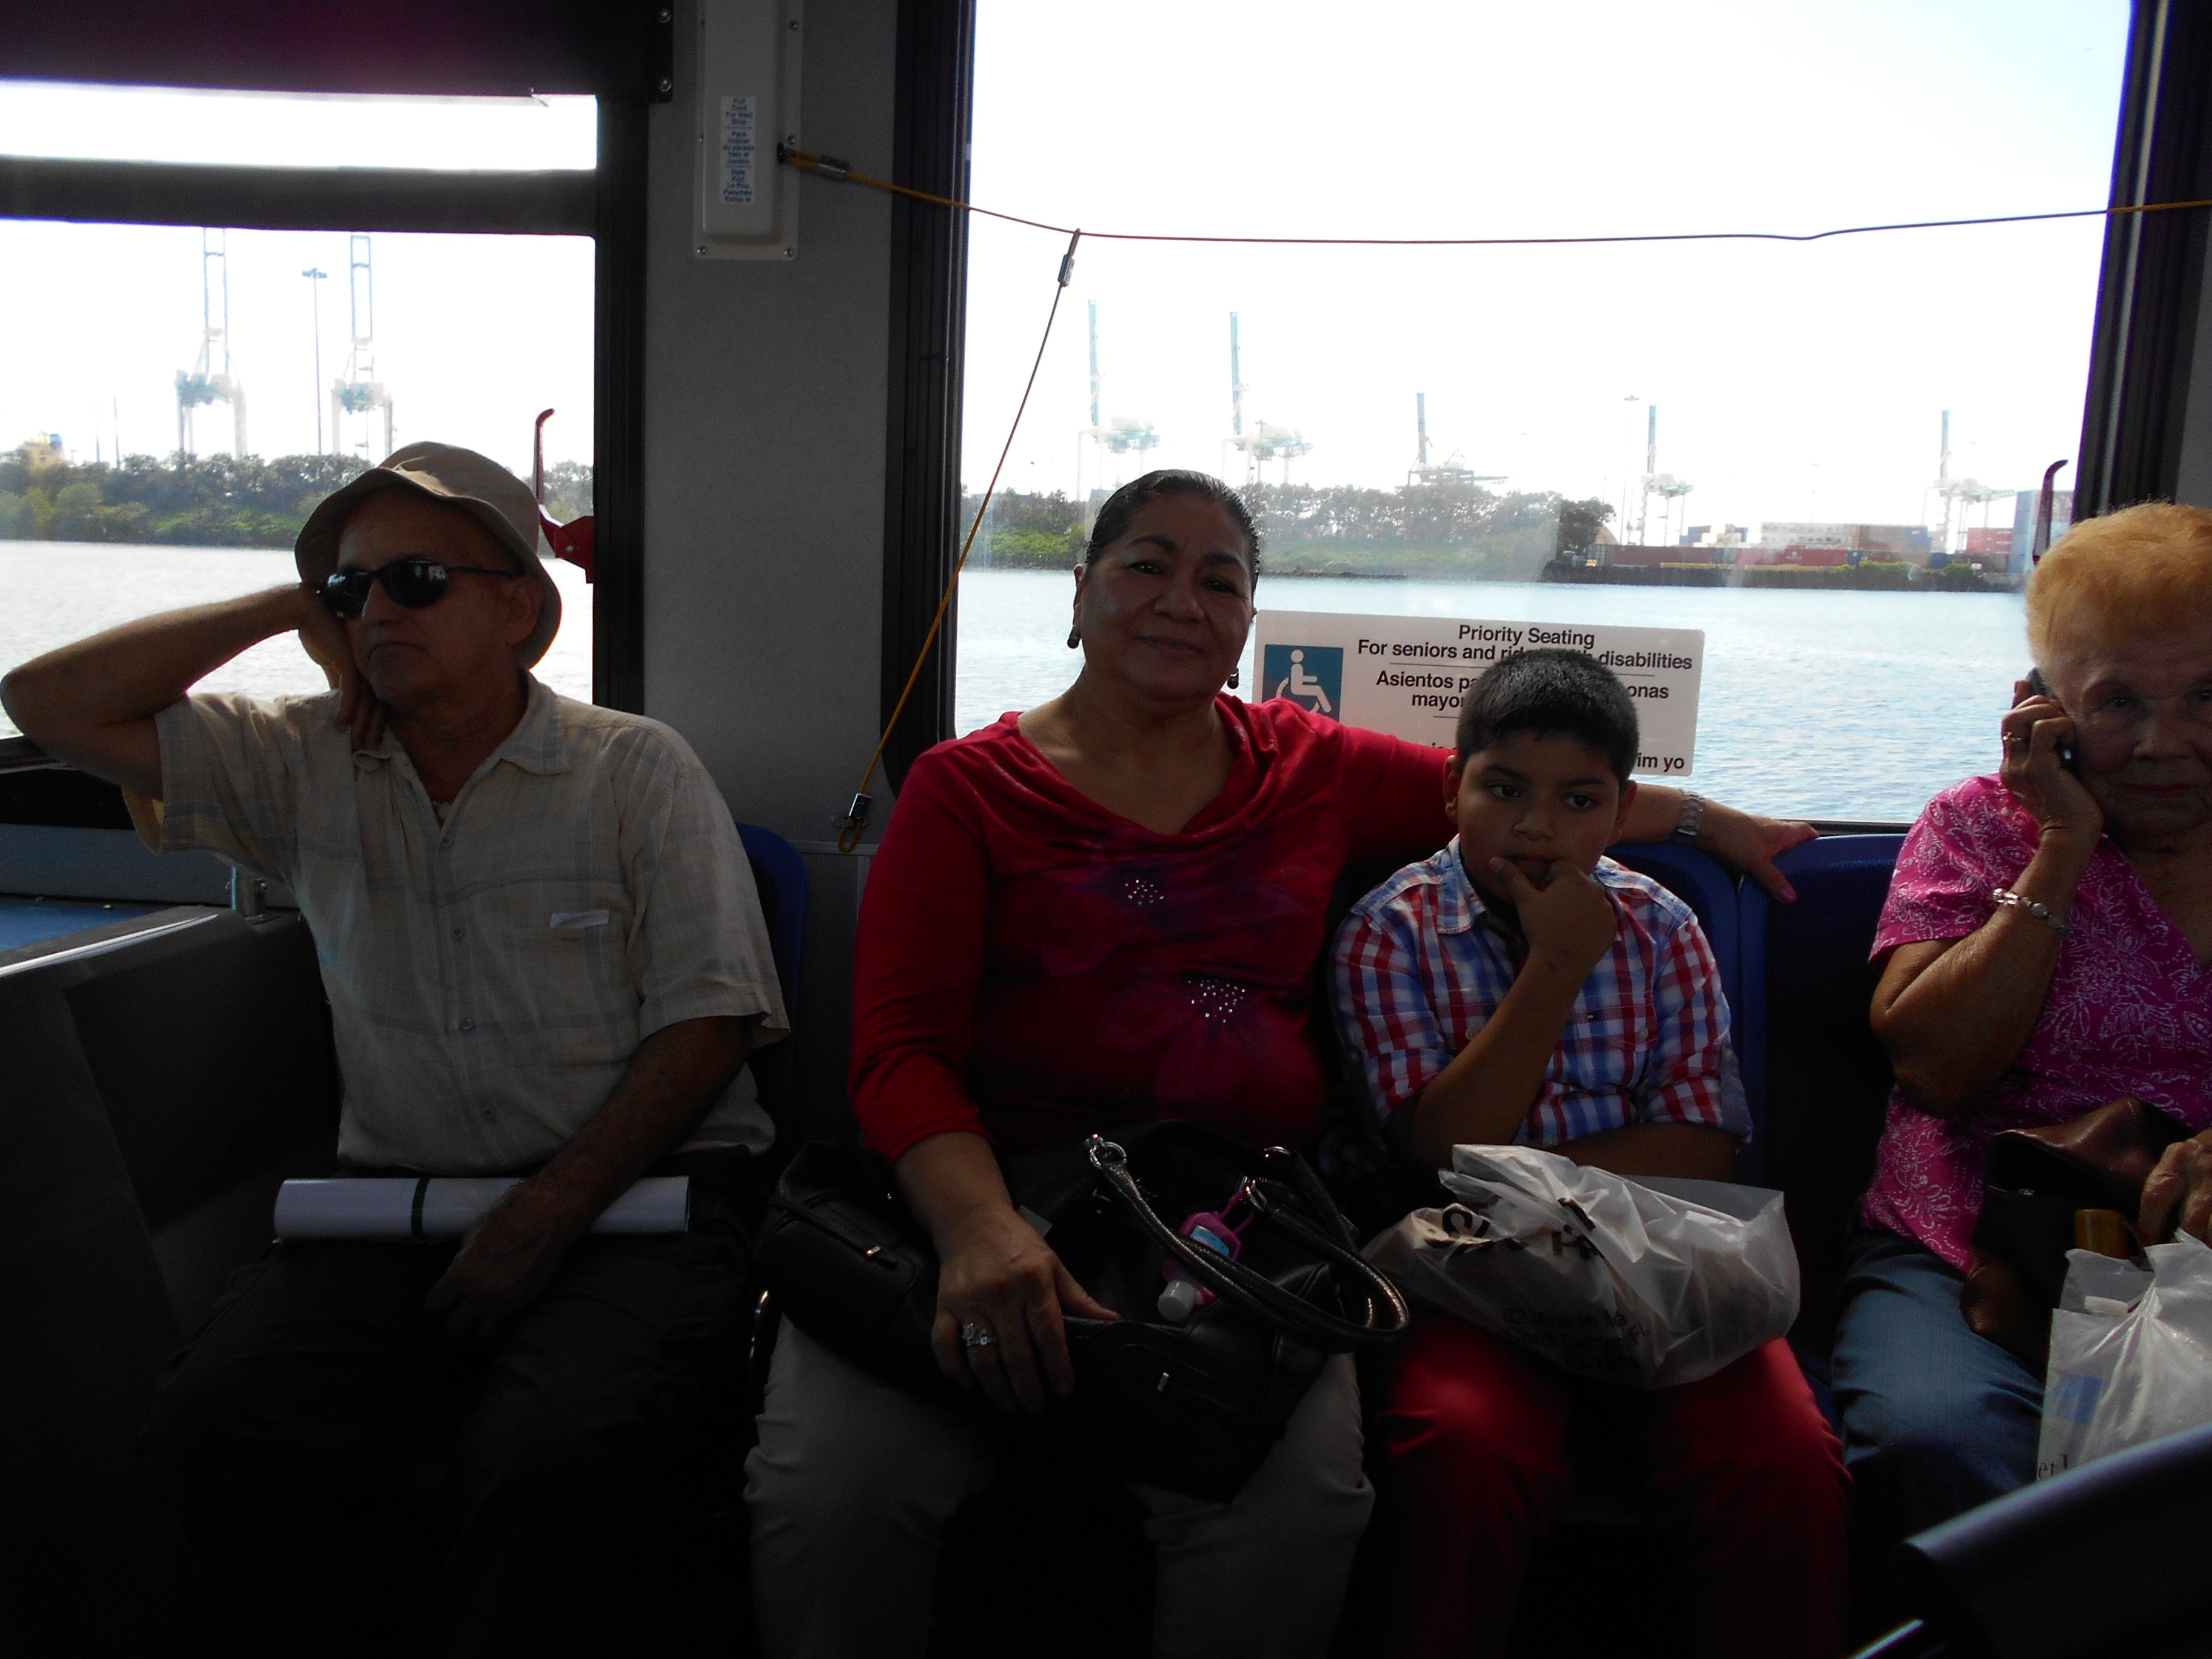
people, vehicle, community, team